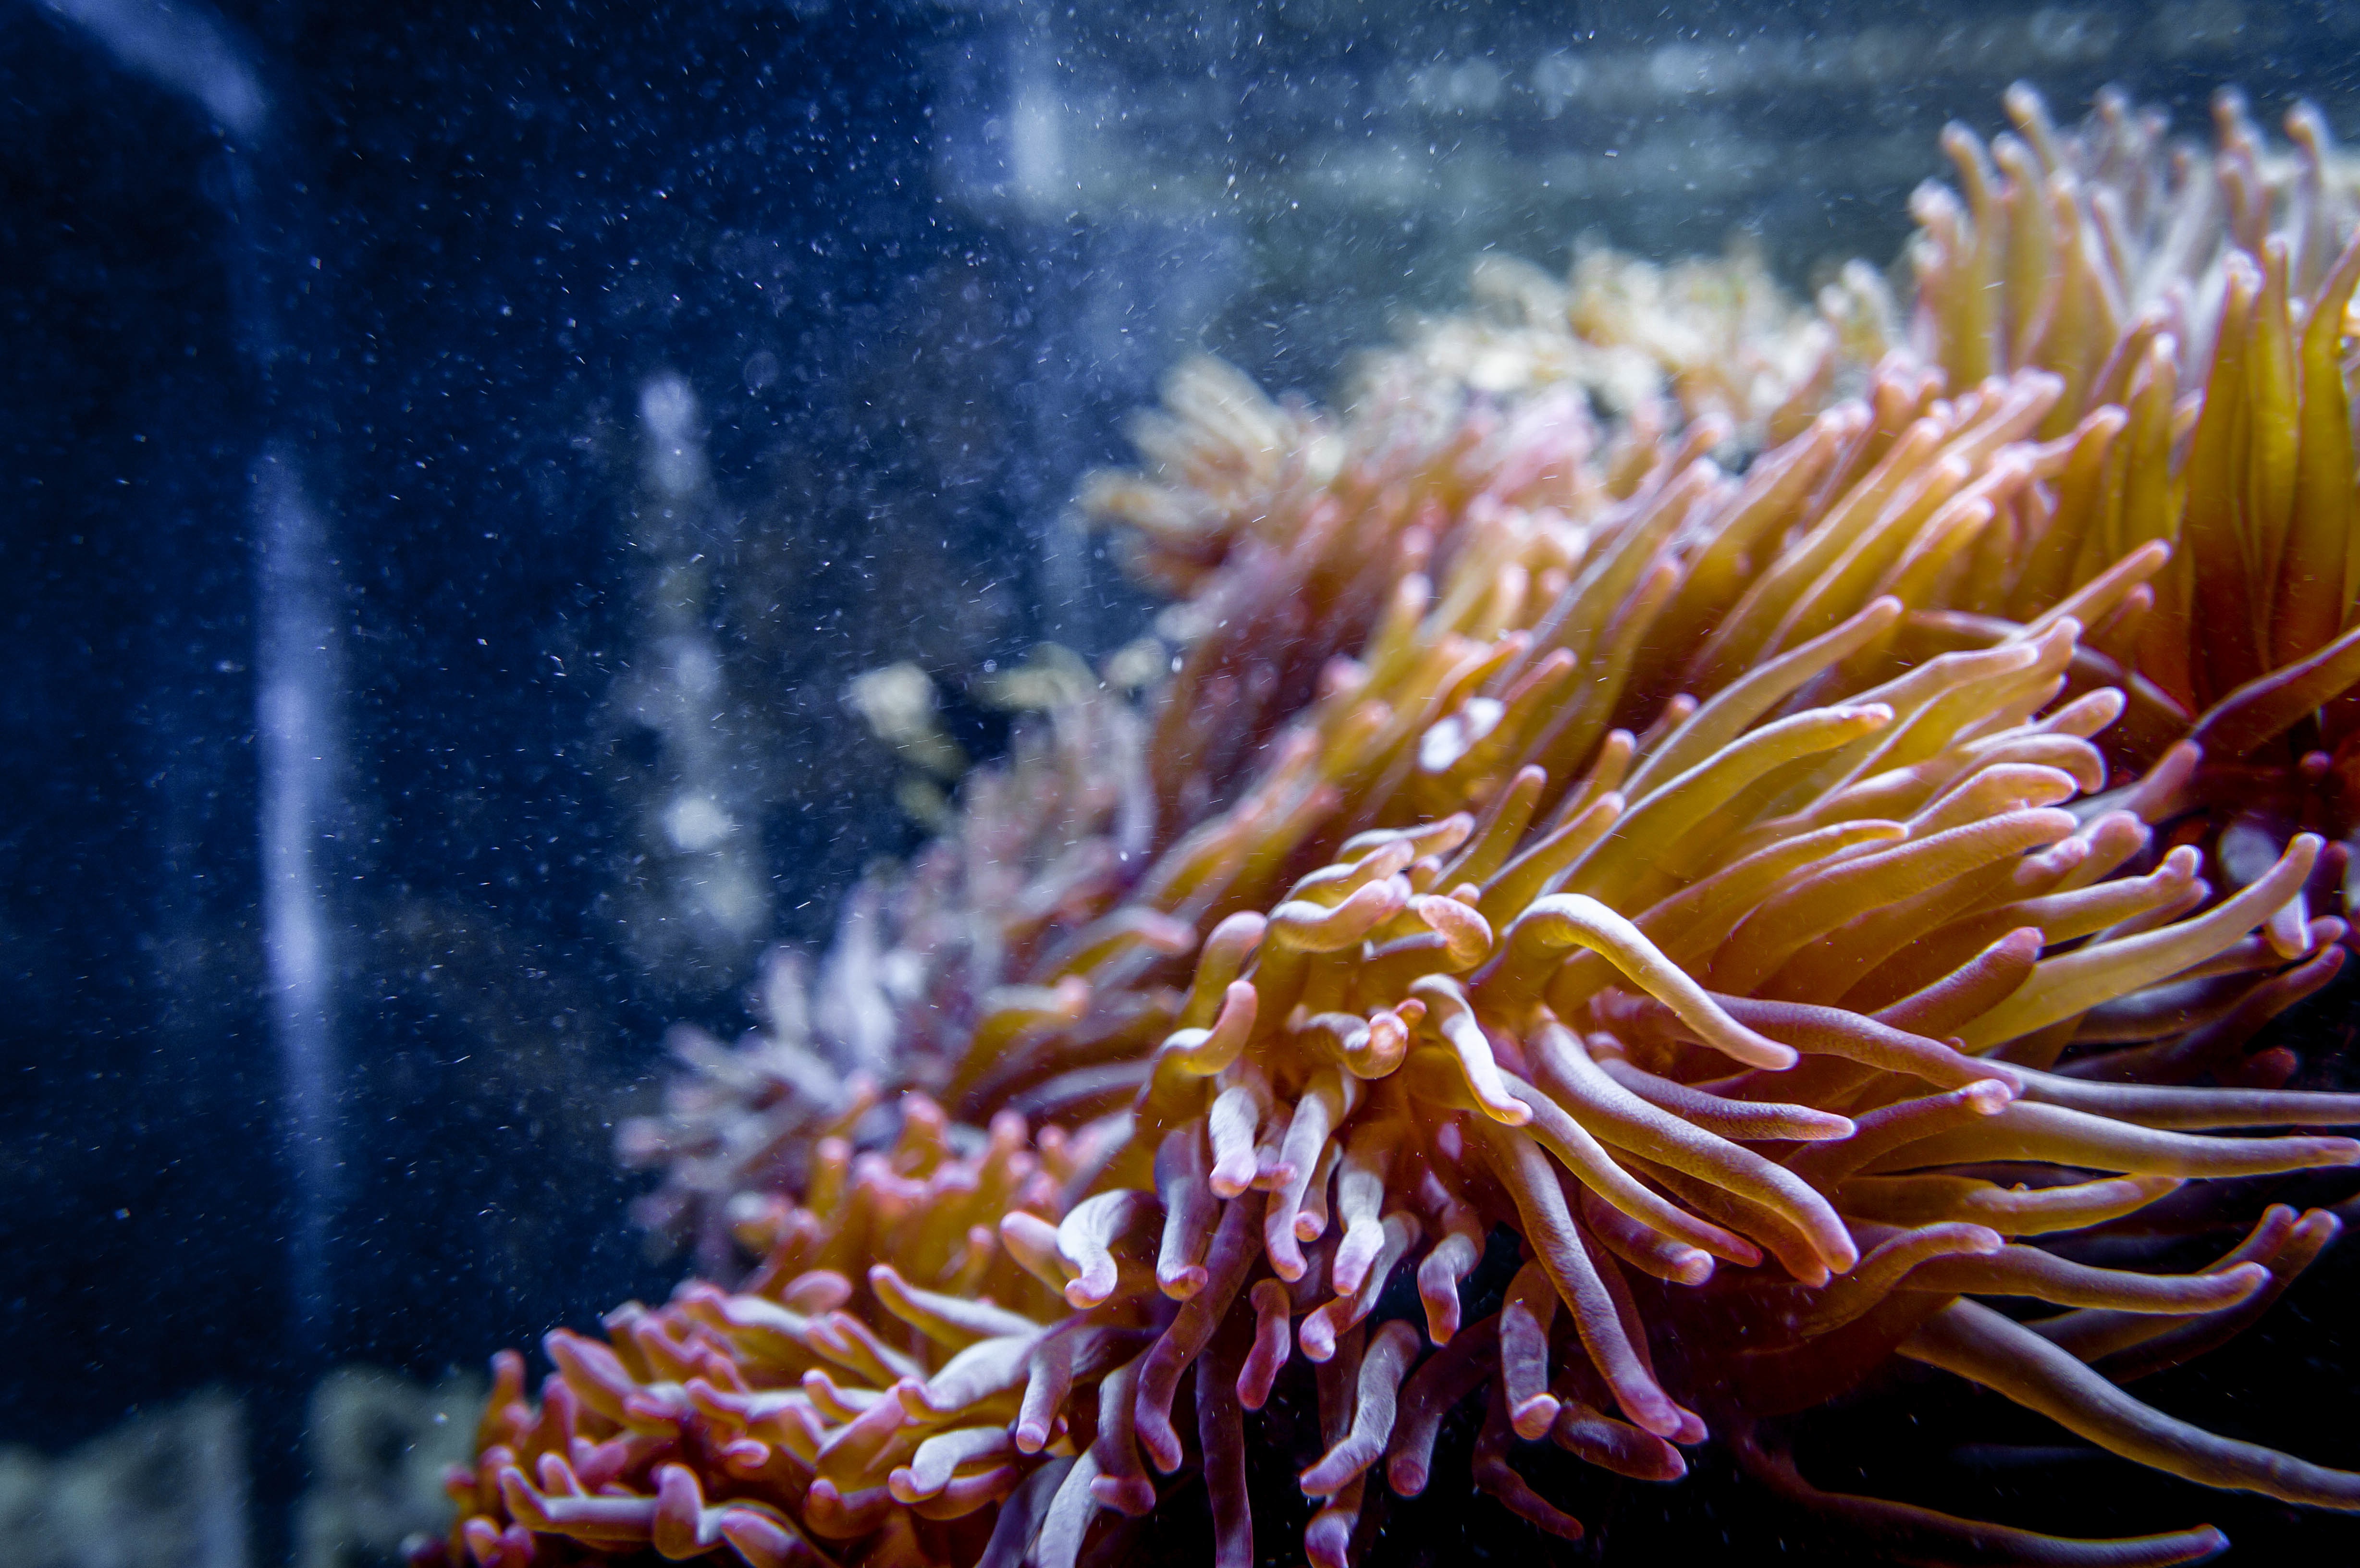
flower, underwater, biology, fish, coral, coral reef, invertebrate, reef, close up, aquarium, cnidaria, macro photography, organism, sea anemone, marine biology, marine invertebrates, pomacentridae